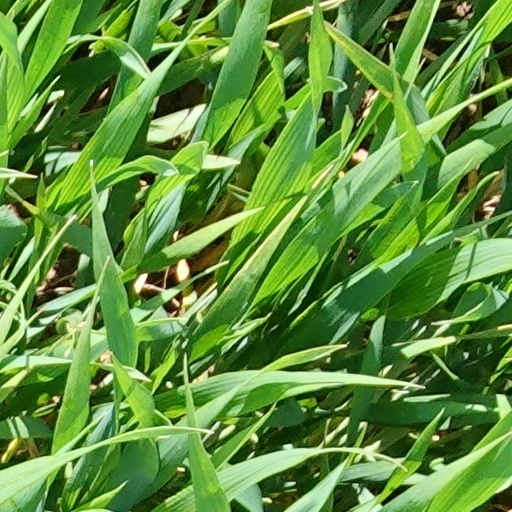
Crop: wheat